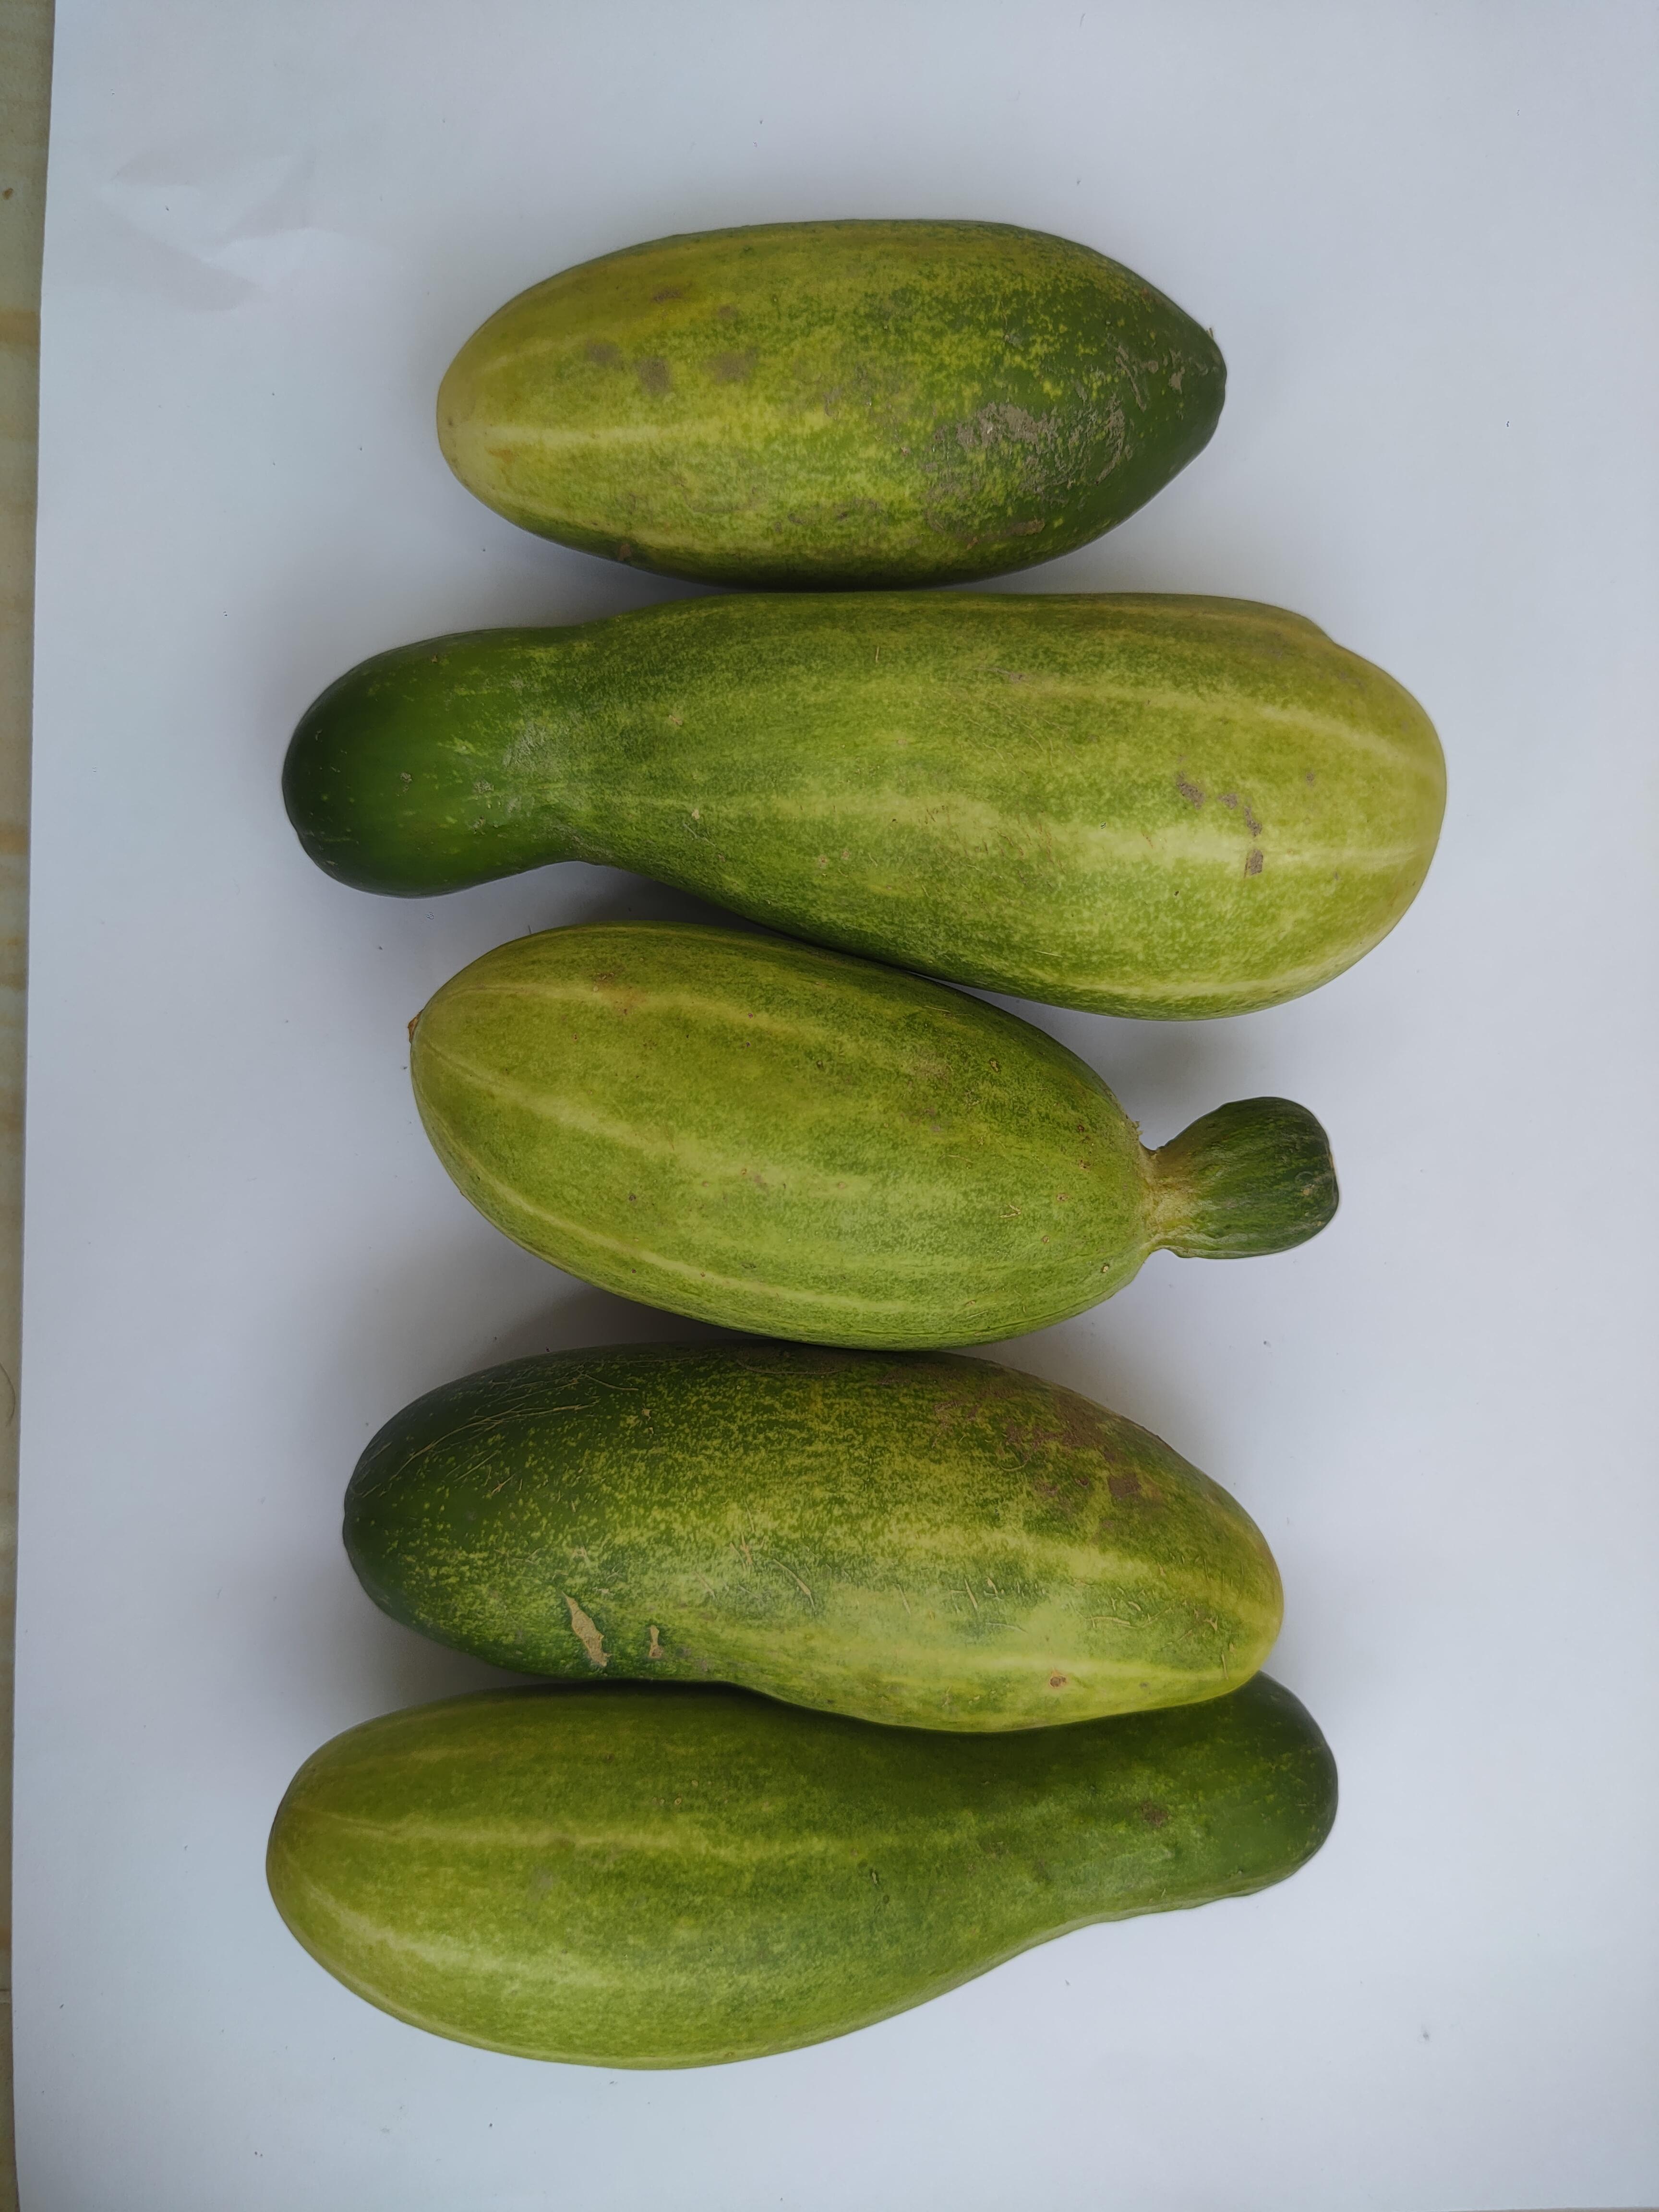
Label: Cucumber